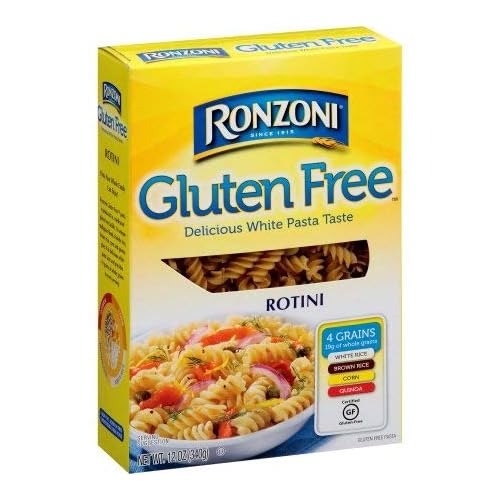
Item Name: Gluten Free Rotini Pasta (Pack of 4)
Product Description: Your whole family will love our delicious gluten free rotini! The pasta is made with corn and rice, is certified gluten free and non-GMO verified and has the great taste and texture you can feel good about including in your favorite pasta dishes. Gluten free pasta cooks just like traditional pasta! Simply boil 4-6 quarts of salted water, add the pasta and boil uncovered for 7 minutes. We love to cook our rotini for 7 minutes for a true ""Al Dente"" texture, but you can add 1 extra minute for more tender pasta.
Value: 48.0
Unit: Ounce

Price: 9.99